Locate the barista tools in this POV image.
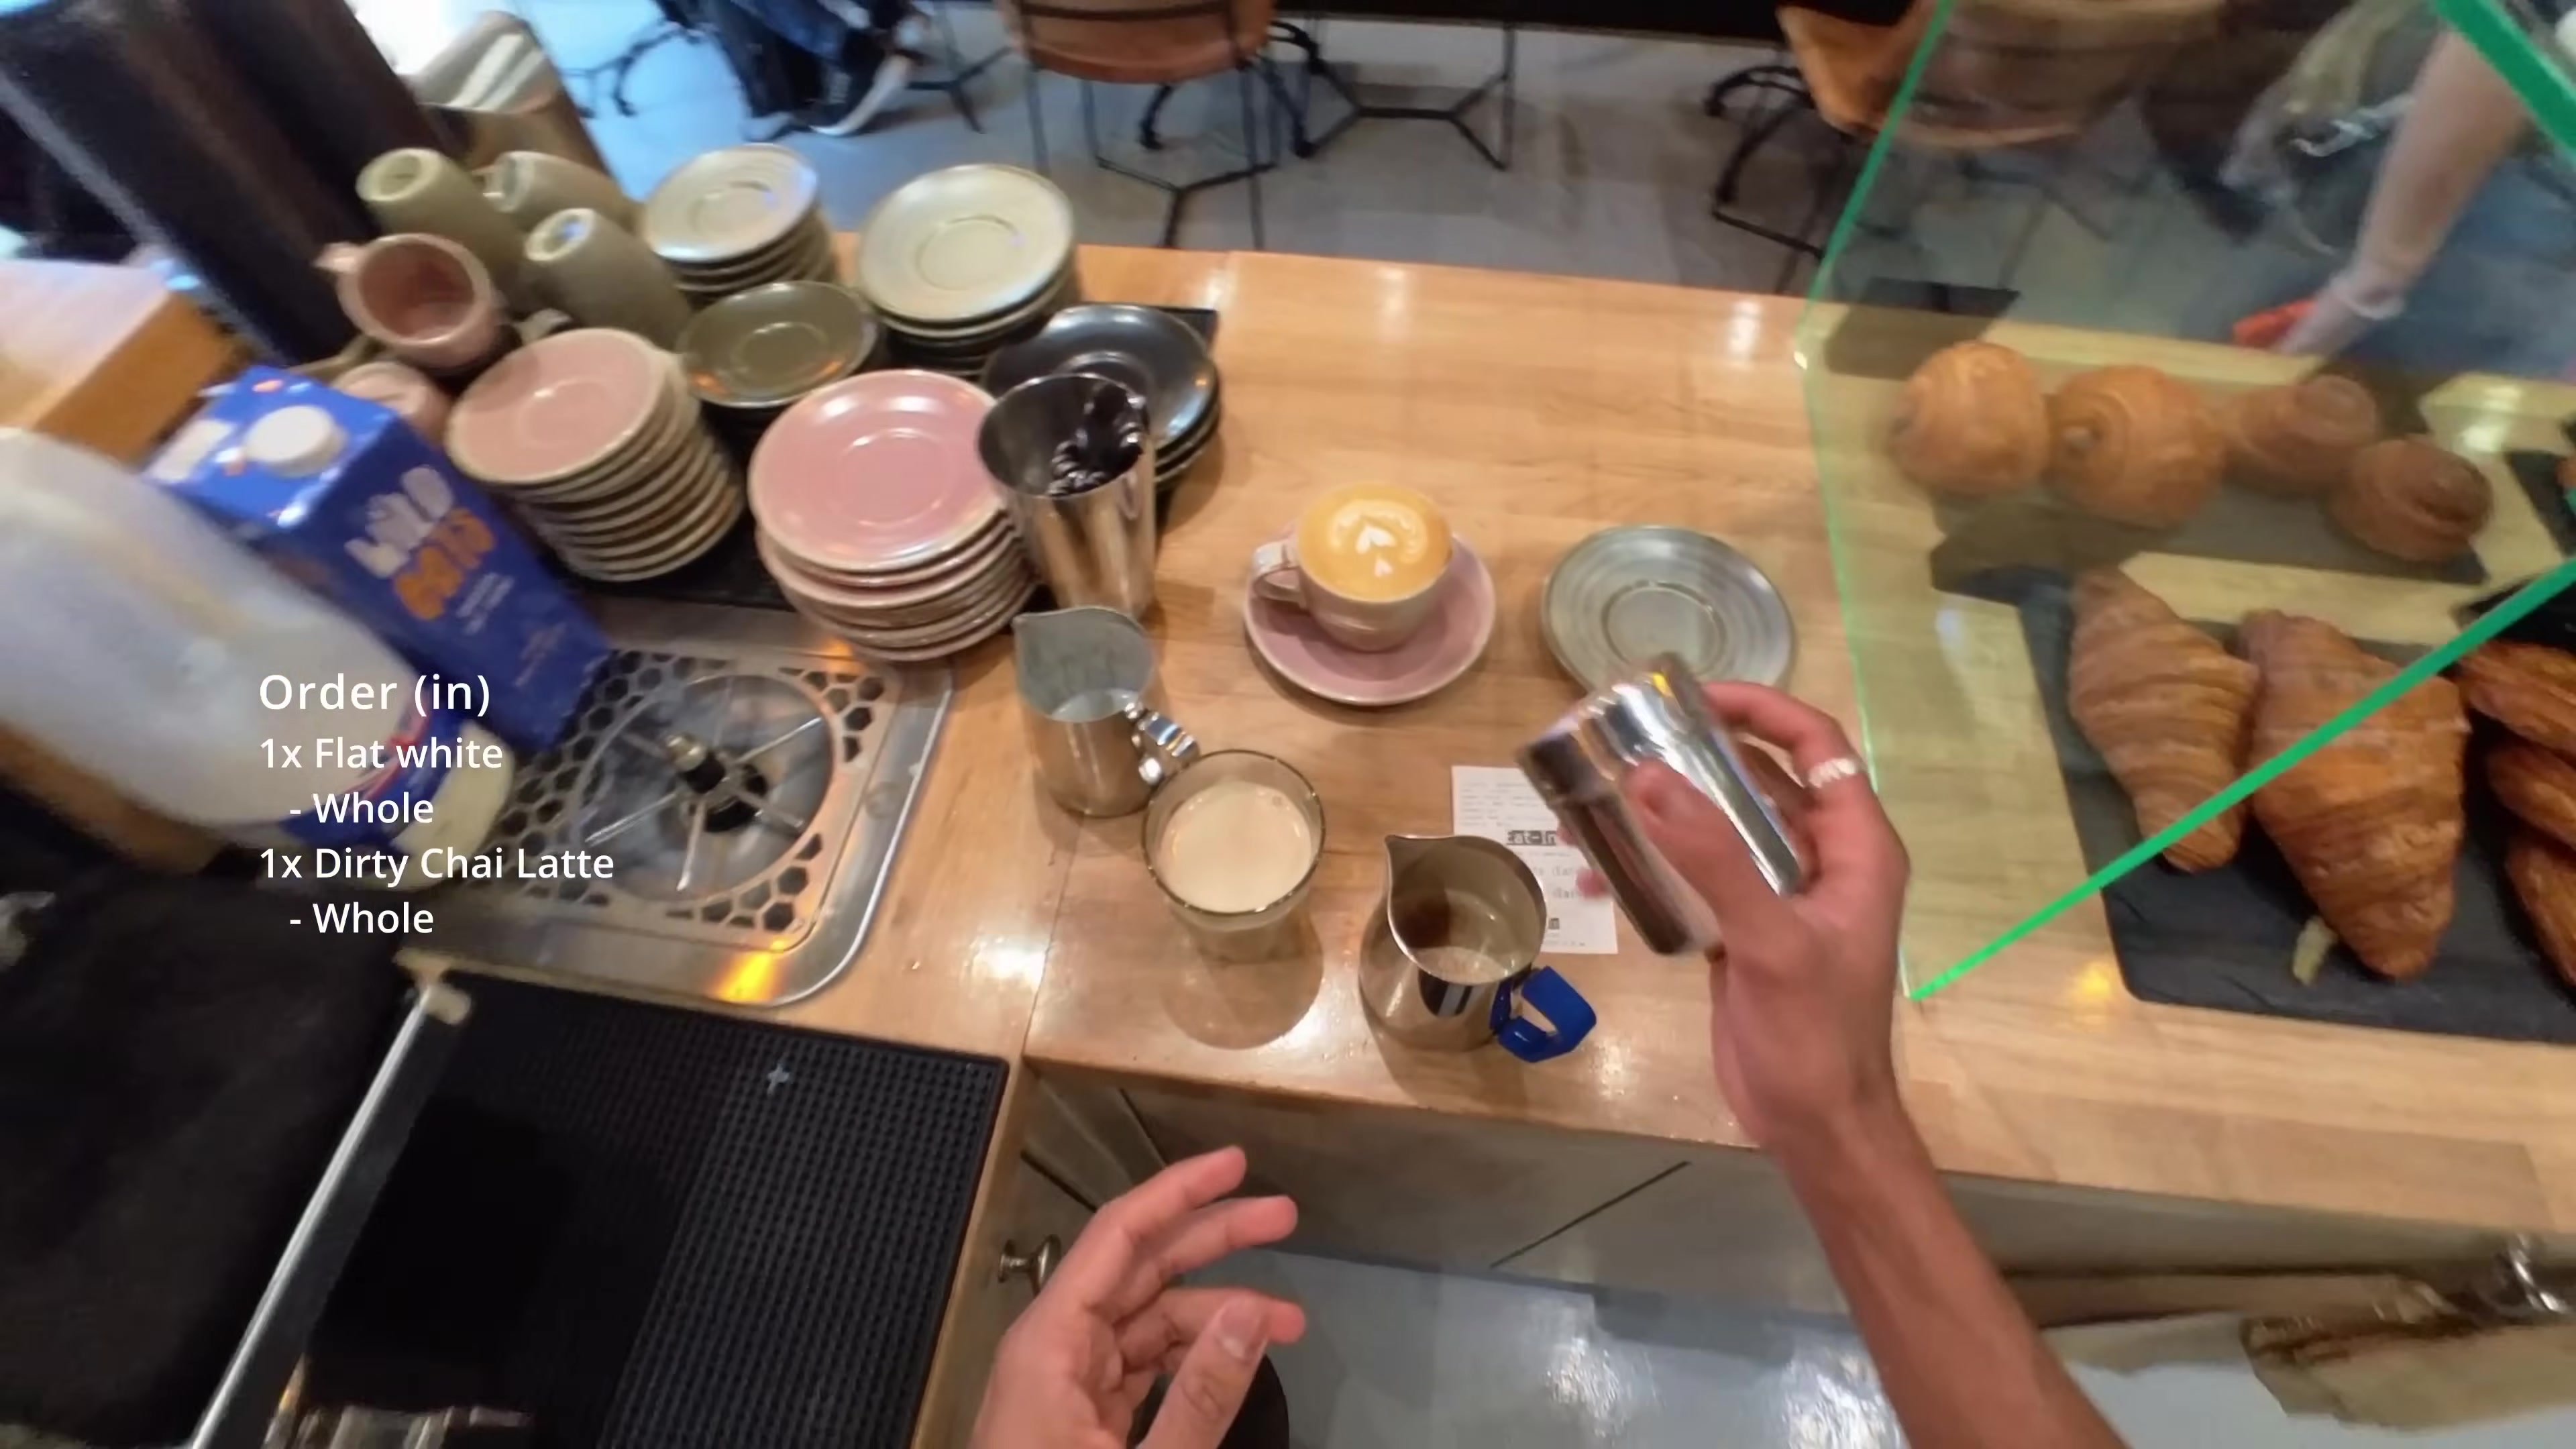
Detections: Milk Pitcher [529,559,621,743], Milk Pitcher [387,416,468,568], Cup [483,334,571,455], Hand [377,785,512,999], Milk Container [0,288,201,616], Milk Container [54,207,255,535], Cup [436,513,524,635], Hand [616,470,751,782]